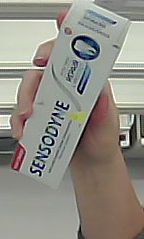
Product: sensodyne_toothpaste